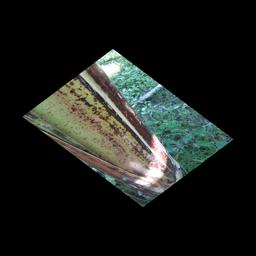
Label: PSEUDOSTEM WEEVIL